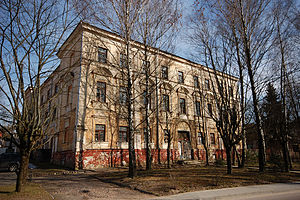
Sapieha Slot / Galleri
Sapieha Slot er et barokslot i Sapiegos gatvė, Antakalnis, Vilnius, Litauen. Det er det eneste bevarede af flere slottet, der tidligere tilhørte Sapiehafamilien i byen.